Brad Evans (soccer)

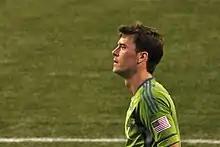
Playing for the Sounders in 2011

Three days after winning the MLS Cup, Evans was selected by Seattle Sounders FC with the tenth pick in the Expansion Draft, later being reunited with coach Sigi Schmid. He started the first match in club history on March 19, a 3–0 win over the New York Red Bulls as he scored the second goal in the 24th minute from a Fredy Montero pass, finishing between the legs of New York goalkeeper Danny Cepero to begin the 2009 season. Evans became a regular starter for the first-year Sounders, starting 27 of his 29 MLS appearances and scored two more goals, against San Jose in April and FC Dallas in October, to finish as the team's 4th top goalscorer, behind Montero, Nate Jaqua, and Steve Zakuani. Evans played in the last 12 minutes of the U.S. Open Cup Final as the Sounders won their first trophy by defeating a 10-man D.C. United 2–1 on September 2. He also played in both playoff matches as the Sounders lost 1–0 on aggregate to the Houston Dynamo in the Conference Semifinal.